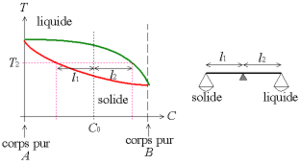
Solidification et diagramme binaire
La solidification est l'opération au cours de laquelle un liquide passe à l'état solide.